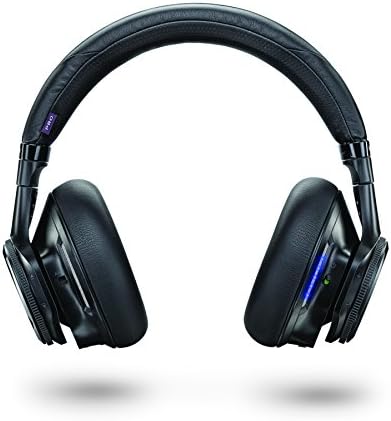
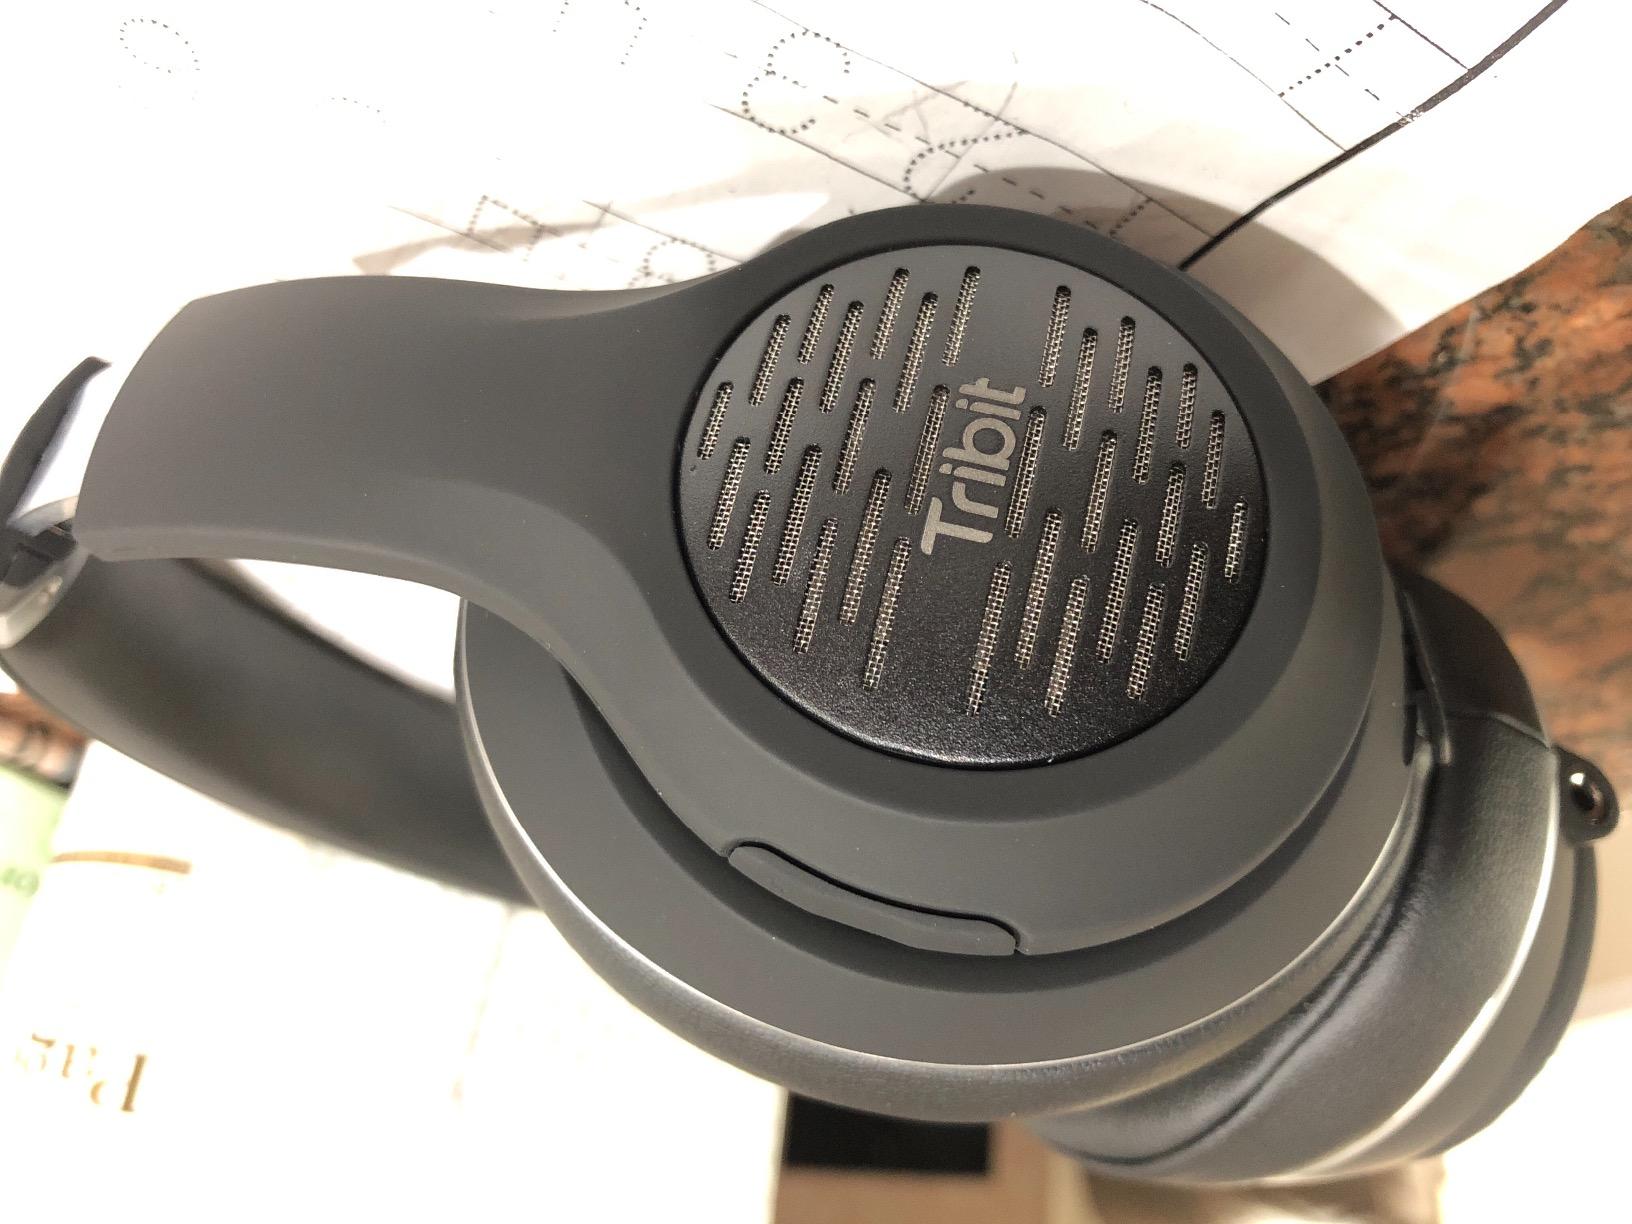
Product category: headphones
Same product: no